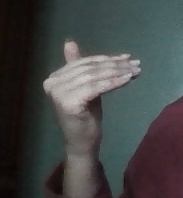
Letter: khaa